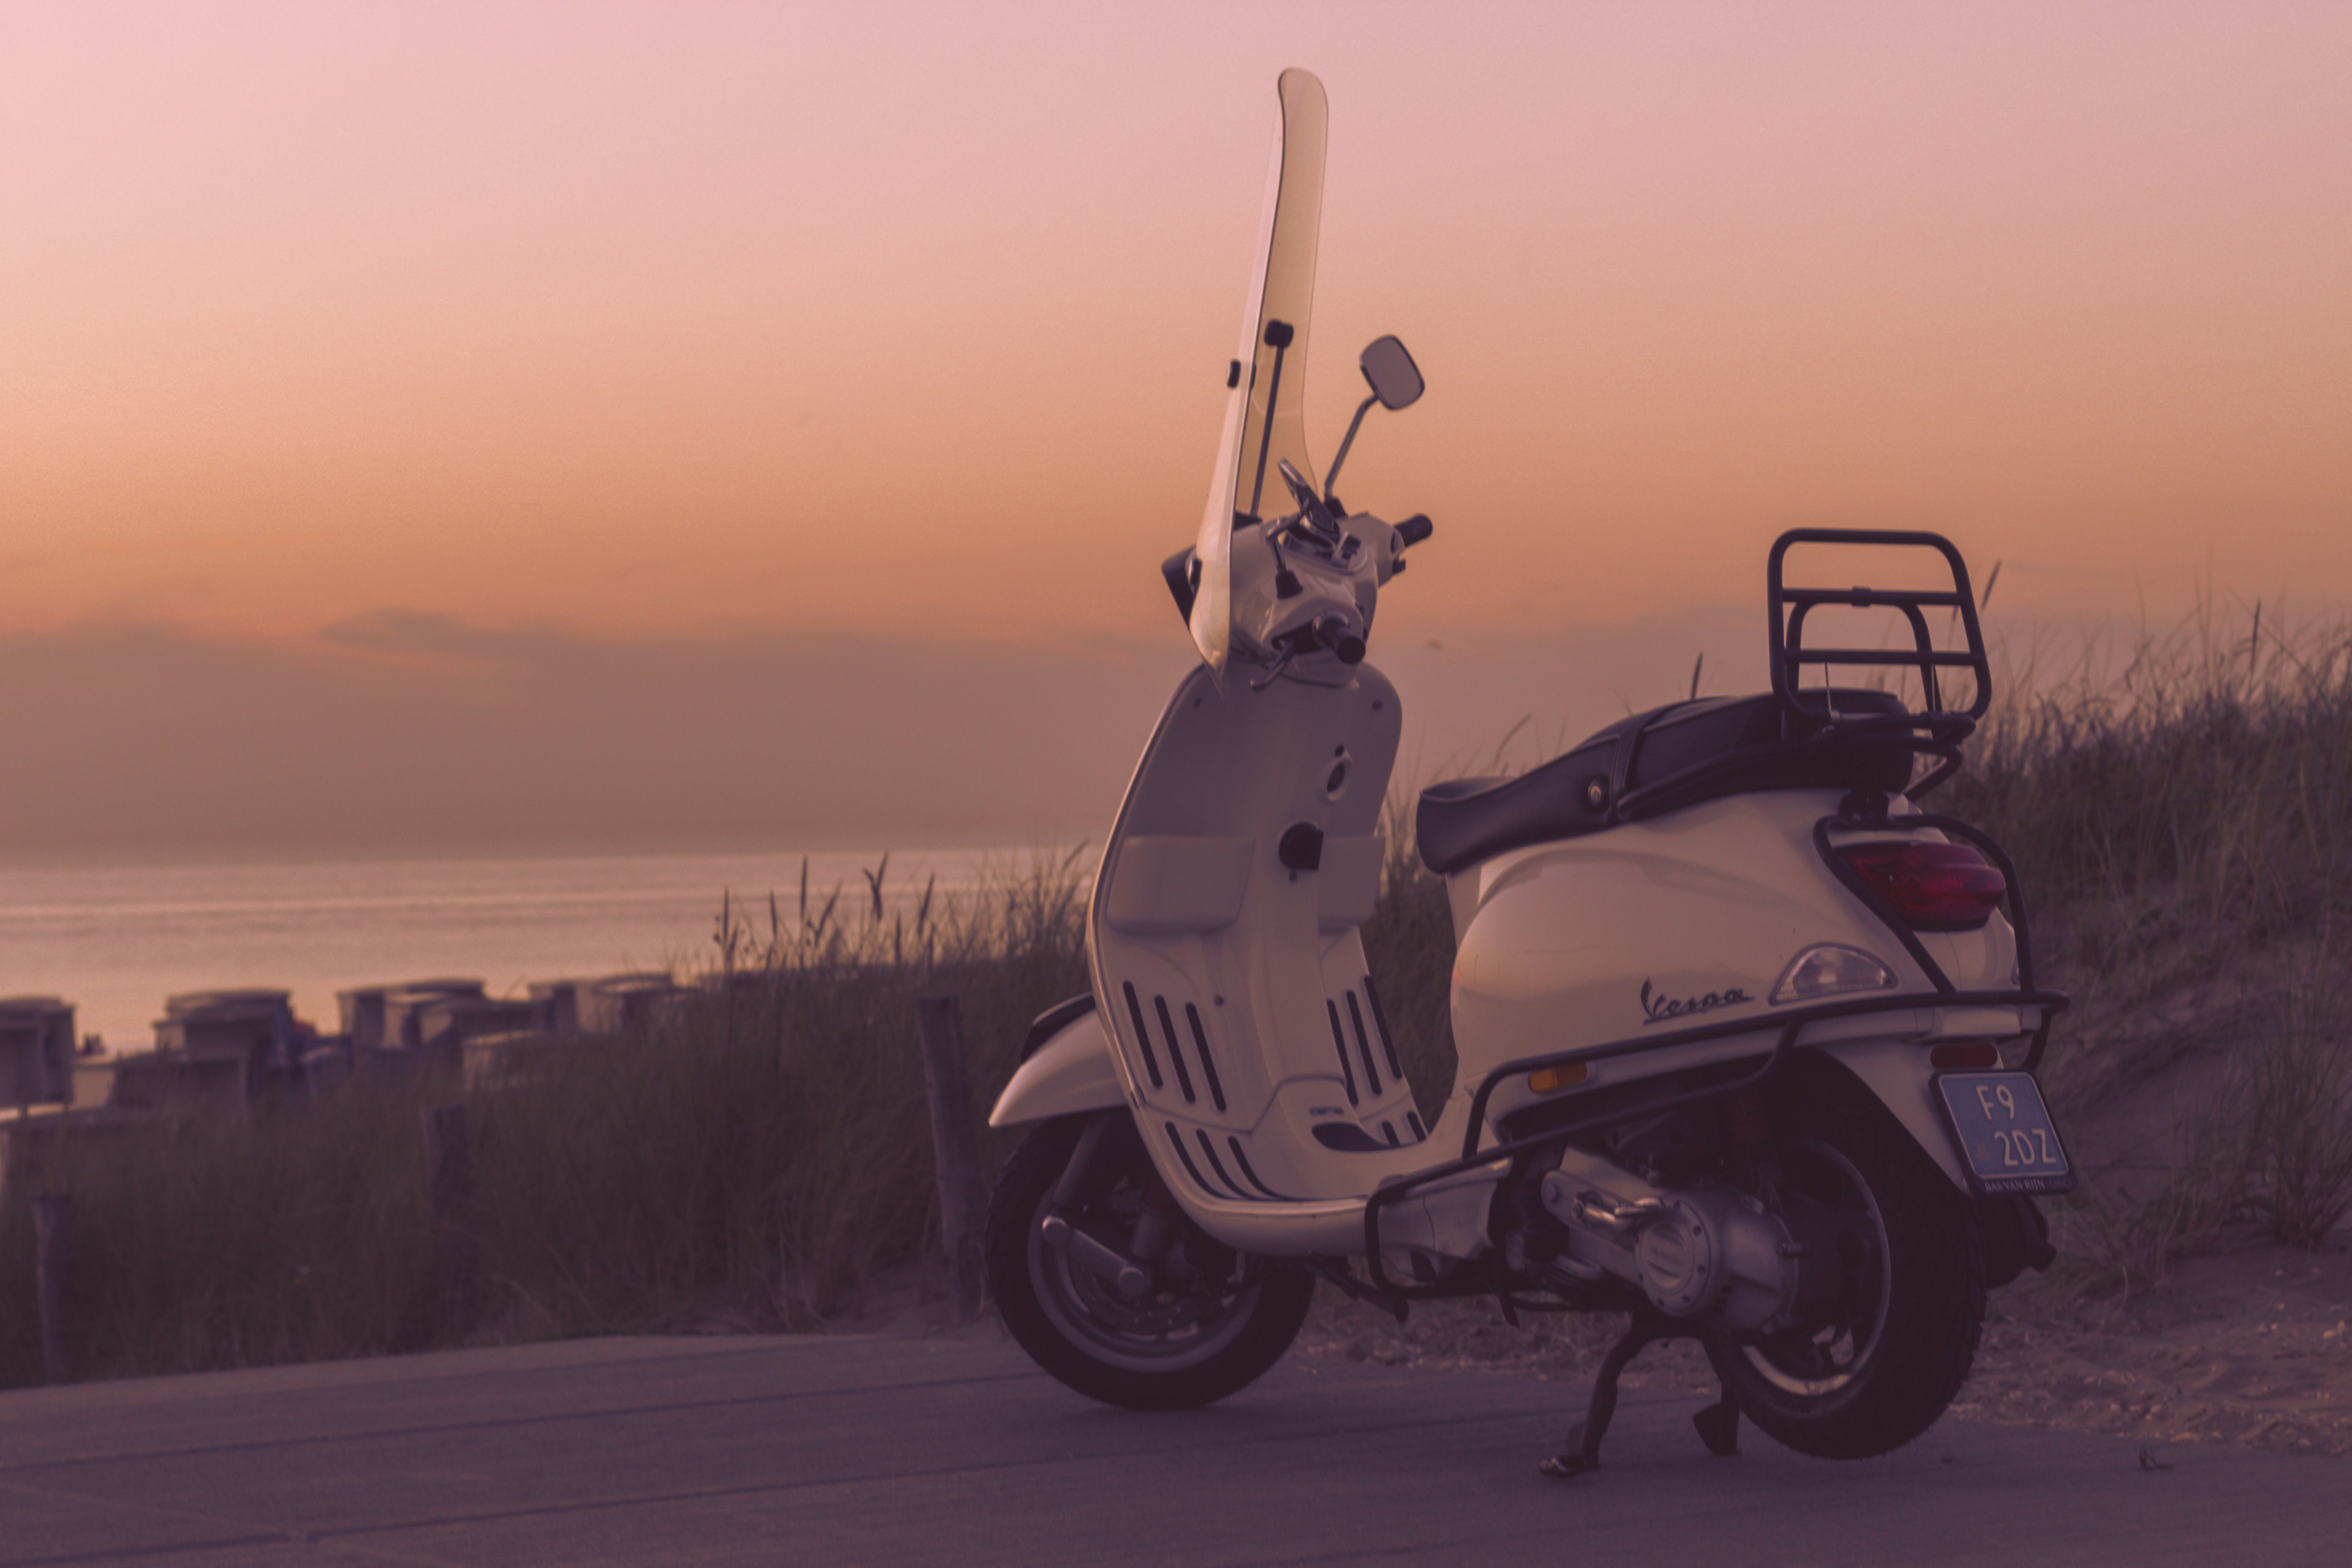
mode of transport, vehicle, scooter, atmospheric phenomenon, sky, automotive design, vespa, wheel, automotive wheel system, car, automotive tire, photography, moped